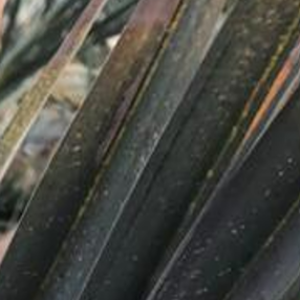
Label: Leaf Spots